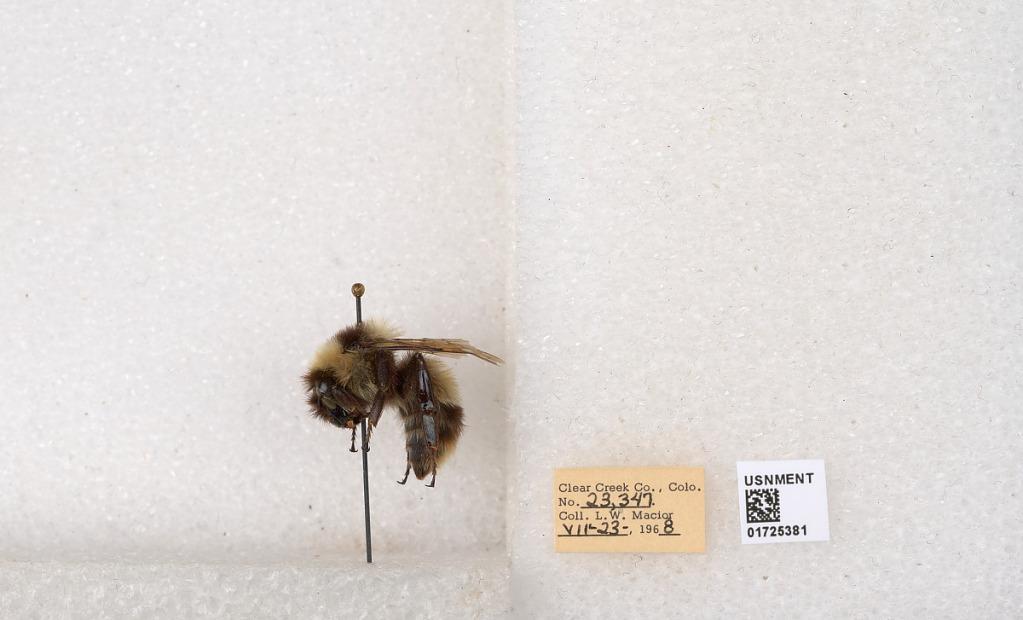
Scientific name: Bombus kirbyellus
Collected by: L. Macior
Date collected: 1968-7-23
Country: United States
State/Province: Colorado
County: Clear Creek
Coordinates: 39.6891, -105.644